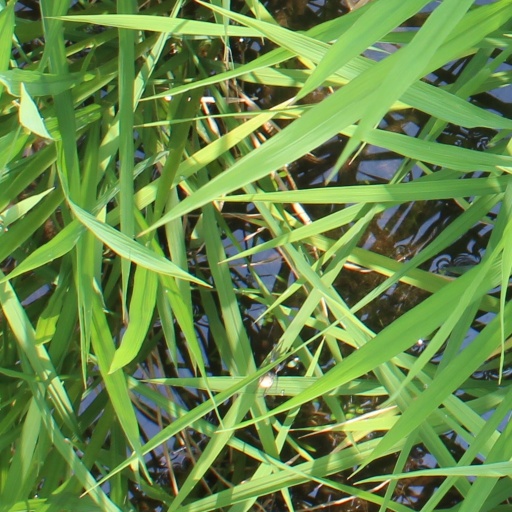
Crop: rice